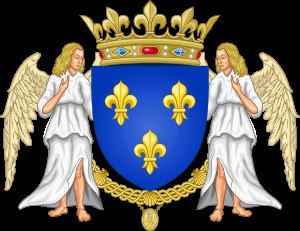
Huset Valois
Huset Valois' våben.
Huset Valois regerede i Frankrig mellem 1328 og 1589.